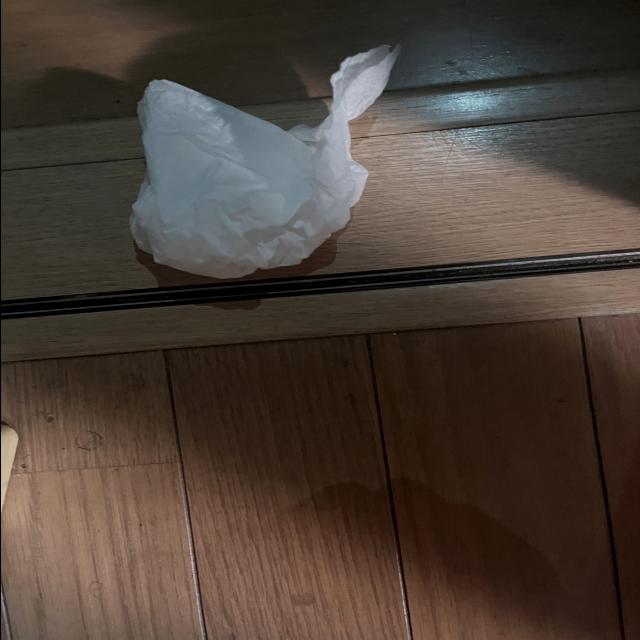
Label: tissues